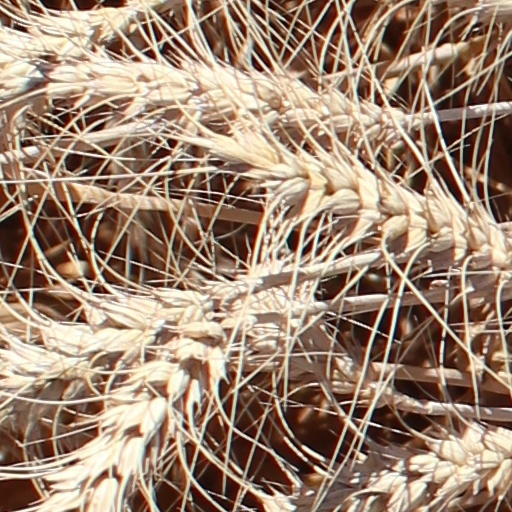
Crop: wheat